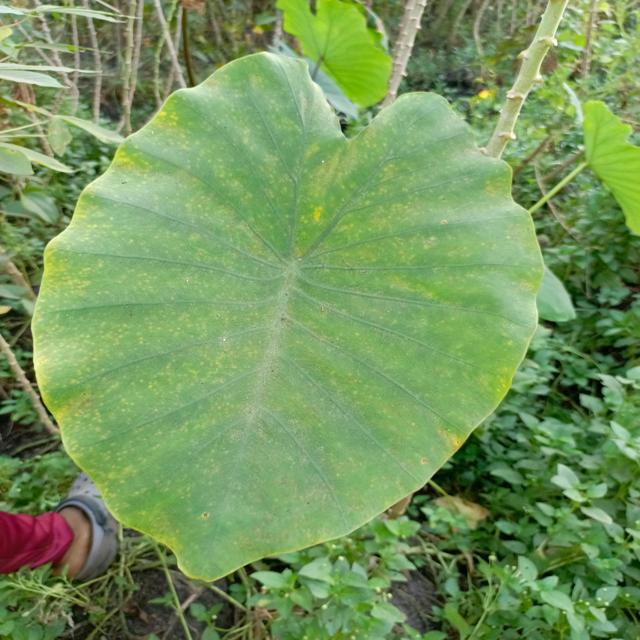
Label: Early_Blight